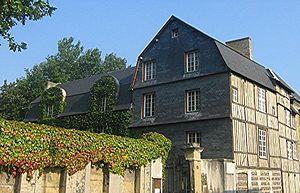
Cette chronologie du Havre liste les événements historiques de la ville du Havre, située en France dans le département de la Seine-Maritime en région Haute-Normandie.